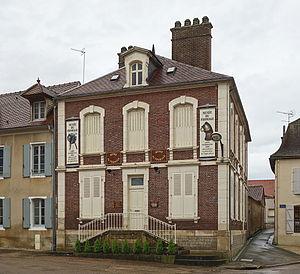
Le musée du fromage à Chaource.
Chaource est une commune française, située dans le département de l'Aube en région Grand Est, à 30 km au sud de Troyes en Champagne méridionale.